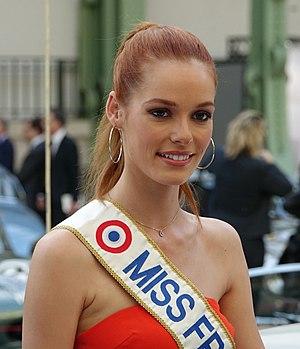
Maëva Coucke au Tour Auto Optic 2000